Mary Pitman Ailau

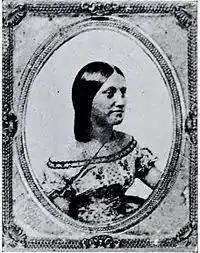

While in Hawaiʻi, Pitman and her brother Henry attended the children's school in Hilo run by Lucy Sheldon Taylor Wetmore, the wife of American missionary doctor and government physician Charles Hinckley Wetmore. The school was located at the Wetmores' residence on Church Street. Taught by Wetmore, who had come to Hawaiʻi in 1848 with the American Board of Commissioners for Foreign Missions (ABCFM) and started the school in April 1850, the two elder Pitman children received their education in English rather than Hawaiian. At the time all of the other schools in Hilo were conducted in Hawaiian.